Small Maf

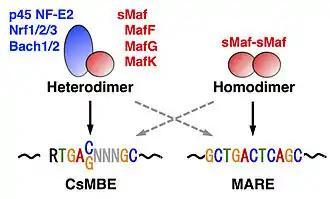
Fig.3 Binding motifs recognized by CNC/Bach and sMafs.

sMaf homodimers bind to a palindromic DNA sequence called the Maf recognition element (MARE: TGCTGACTCAGCA) and its related sequences. Structural analyses have demonstrated that the basic region of a Maf factor recognizes the flanking GC sequences. By contrast, CNC-sMaf or Bach-sMaf heterodimers preferentially bind to DNA sequences (RTGA(C/G)NNNGC: R=A or G) that are slightly different from MARE (Fig. 3). The latter DNA sequences have been recognized as antioxidant/electrophile response elements or NF-E2-binding motifs, to which Nrf2-sMaf heterodimers and p45 NF-E2-sMaf heterodimers bind, respectively. It has been proposed that the latter sequences are classified as CNC-sMaf-binding elements (CsMBEs).